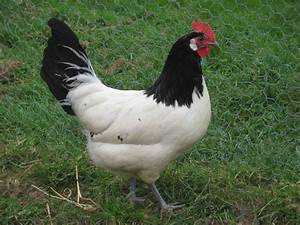
Label: gallina